Owidz

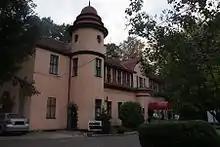

Owidz is a village in the administrative district of Gmina Starogard Gdański, within Starogard County, Pomeranian Voivodeship, in northern Poland. It lies approximately south-east of Starogard Gdański and south of the regional capital Gdańsk.